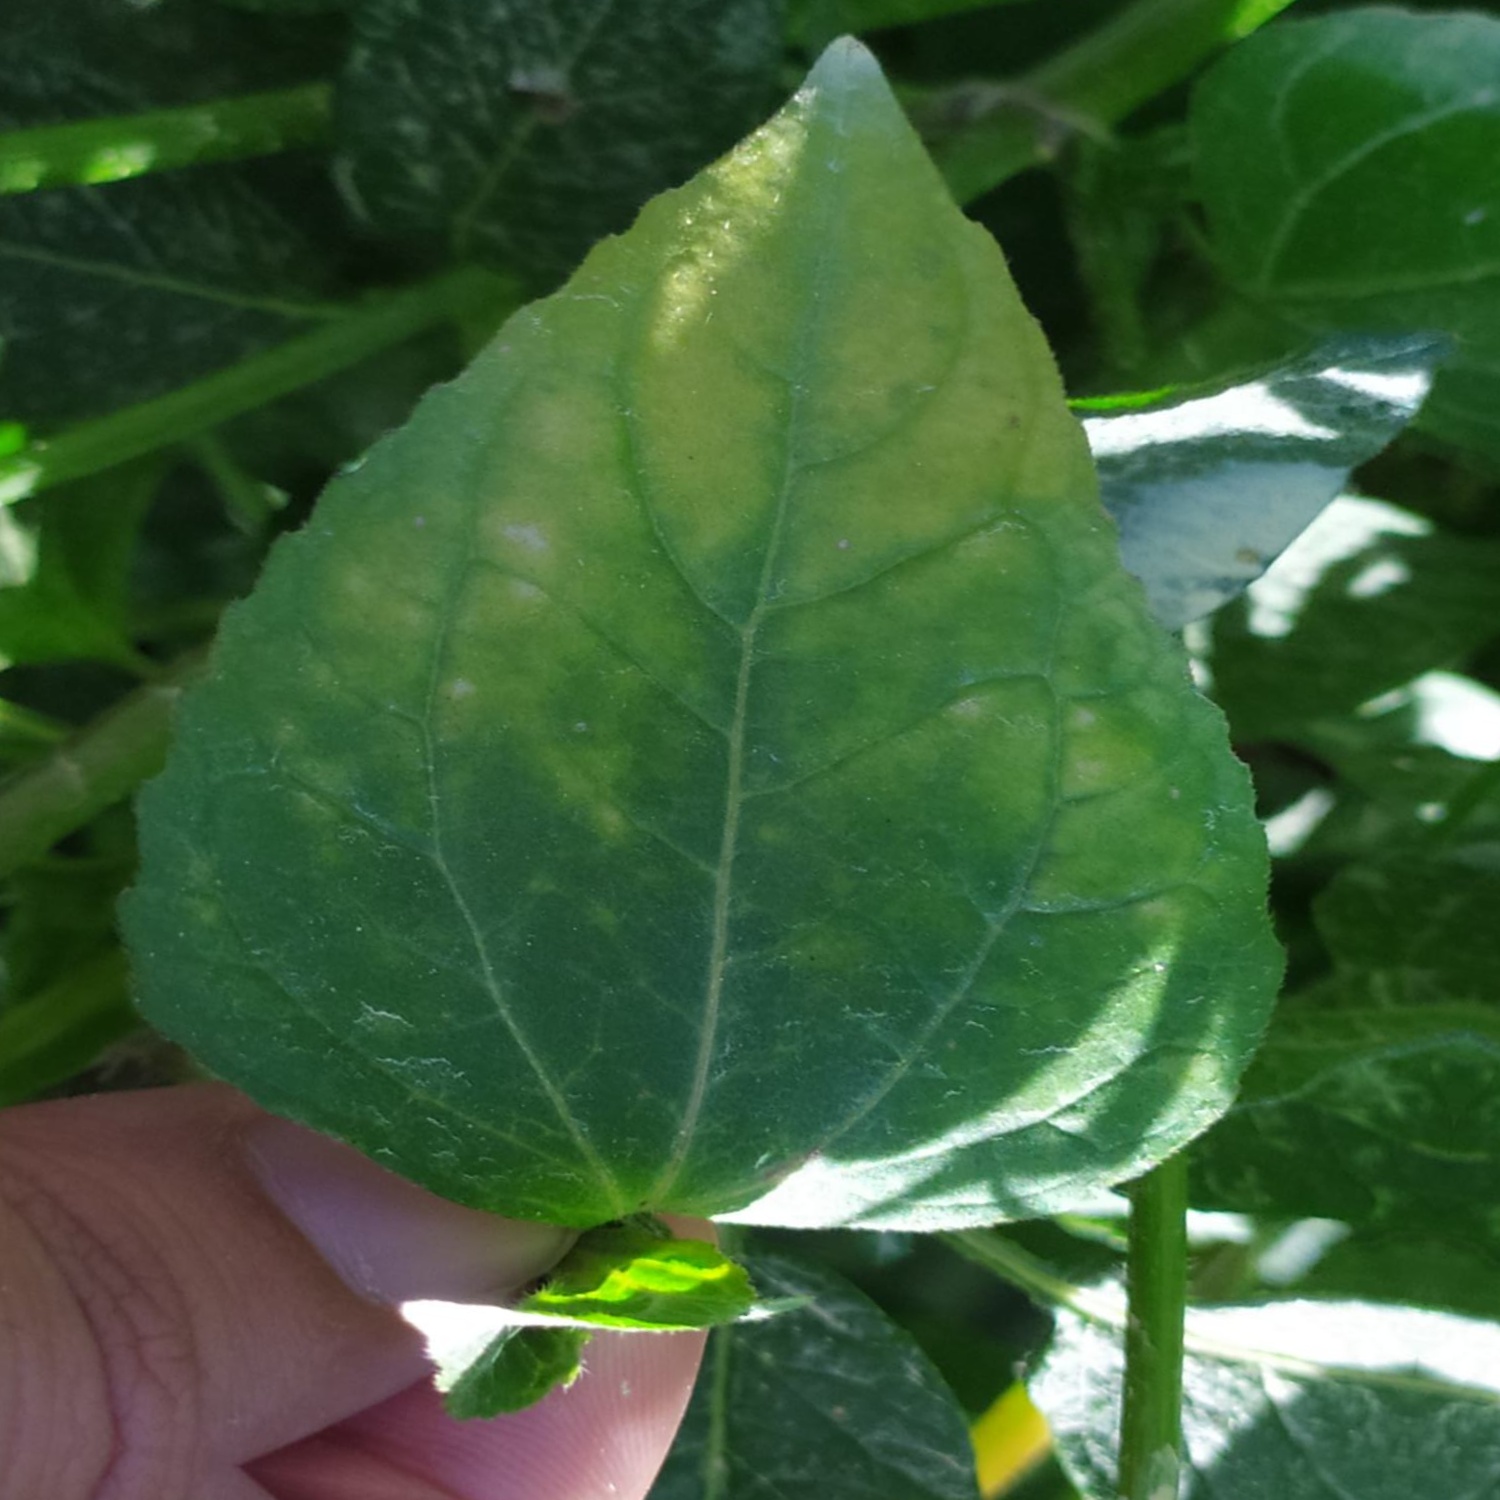
Etiqueta: Virus